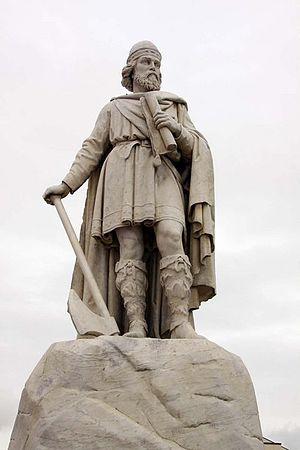
L'amiral Victor Ferdinand Franz Eugen Gustaf Adolf Constantin Friedrich de Hohenlohe-Langenbourg GCB, aussi connu comme le comte de Gleichen, est un officier de la Royal Navy, et un sculpteur.
Alfred, né en 848 ou 849 et mort le 26 octobre 899, est roi du Wessex de 871 à sa mort, et roi de tous les Anglo-Saxons à partir de 878, sans jamais contrôler la totalité du territoire anglais. Quatrième fils du roi Æthelwulf, il succède à son frère Æthelred en tant que roi du Wessex en 871.